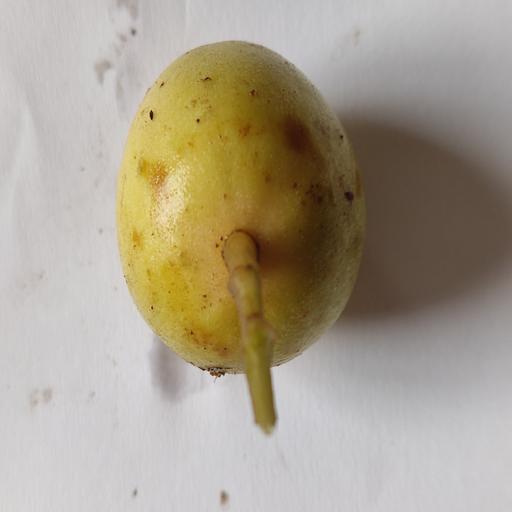
Crop type: Burmese Grape